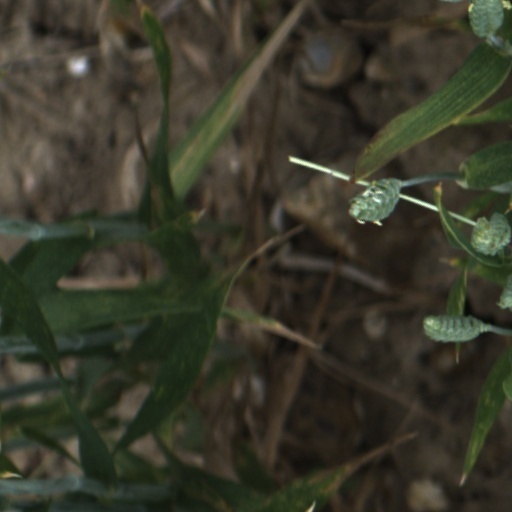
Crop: wheat